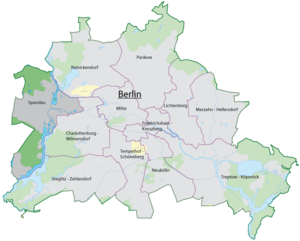
Le FC Spandauer 06 est un club allemand de football, localisé dans la commune de Spandau dans l'arrondissement du même nom à Berlin.
Le SC Gatow 1931 est un club allemand de football localisé, dans le quartier de Gatow, dans l’arrondissement de Spandau à Berlin.
Le SC Siemensstadt est un club sportif allemand de football, localisé dans le quartier de Siemensstadt dans l’arrondissement de Spandau, à Berlin.